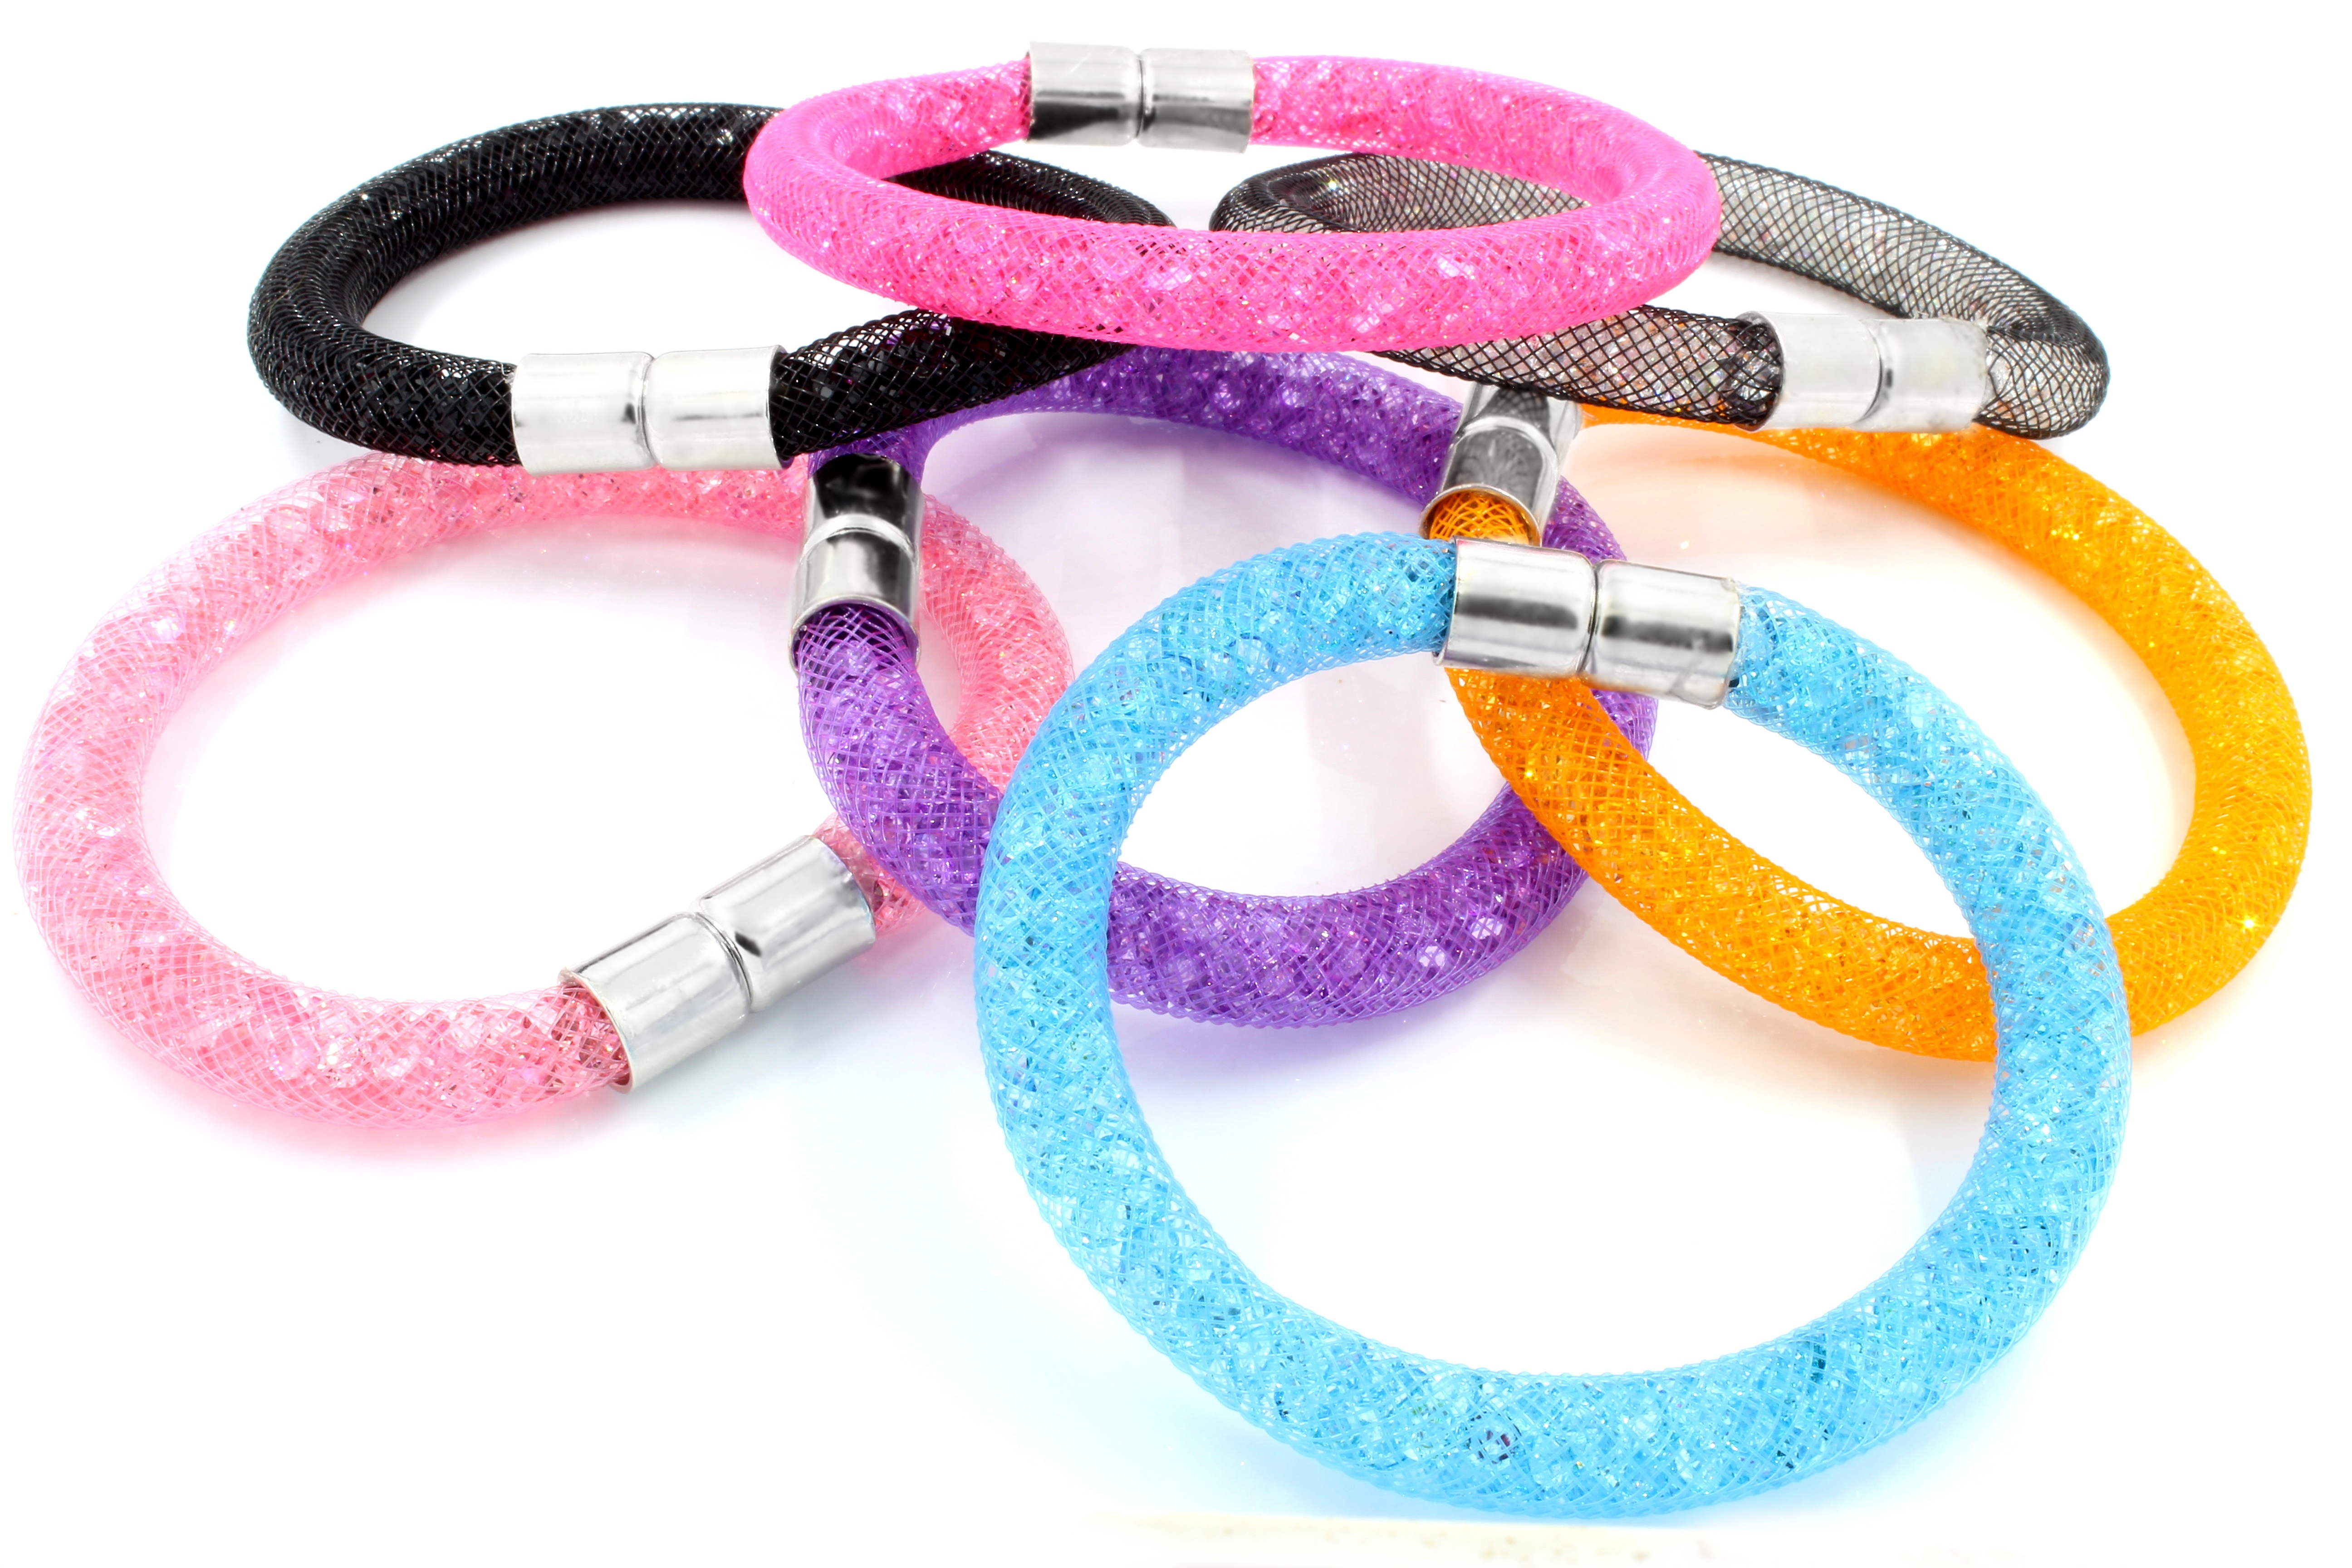
hand, white, isolated, steel, gift, decoration, banner, metal, studio, fashion, ear, merchandise, modern, jewelry, circle, sparkle, bracelet, jewellery, jewel, punk, background, luxury, gold, women, silver, mens, beauty, joy, commercial, trade, iron, sale, rings, elegance, pleasure, stainless, charm, brightness, jeweler, purchase, fashion accessory, body jewelry